San Mateo, Rizal

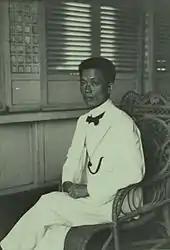

On 23 August 1896, the Philippine Revolution began after the Cry of Pugad Lawin when Andrés Bonifacio and the Katipuneros began the tearing of cédulas in defiance to Spanish rule.